Bellabeat

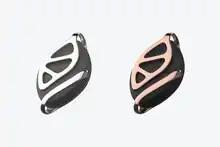
Bellabeat Leaf Urban

A year after its Y Combinator debut, in 2015, Bellabeat launched its first edition wearable tracker called Leaf Nature, characterized by its nature-inspired design and versatility of wear. It is a wearable for women that tracks activity, sleep, and stress resistance. The same year, the company added period and pregnancy tracking to its accompanying app.